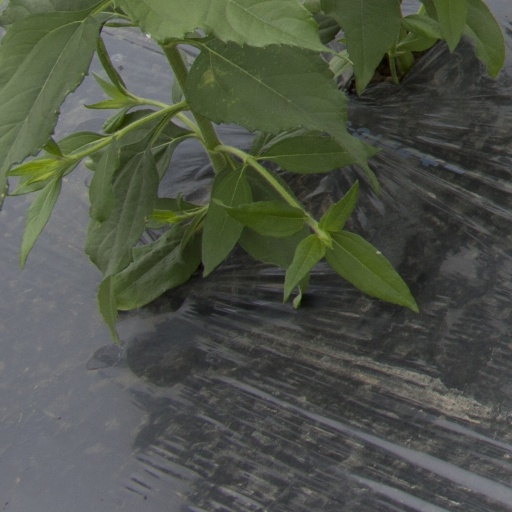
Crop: Jerusalem artichoke